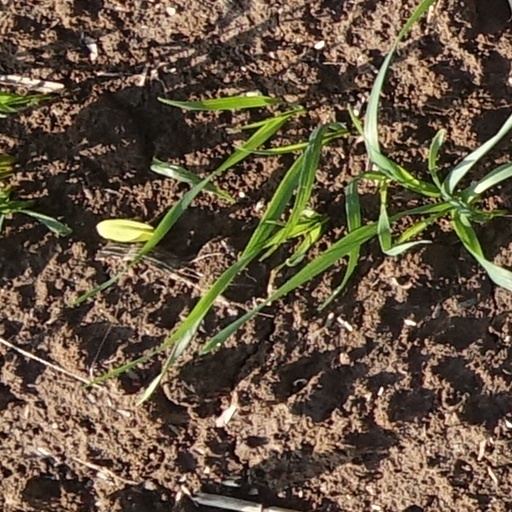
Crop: wheat